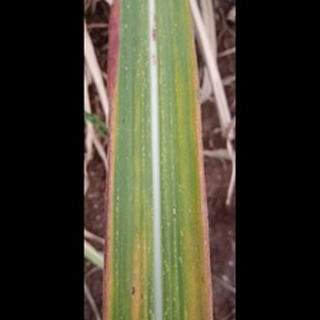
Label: sugarcane_yellow_leaf_disease